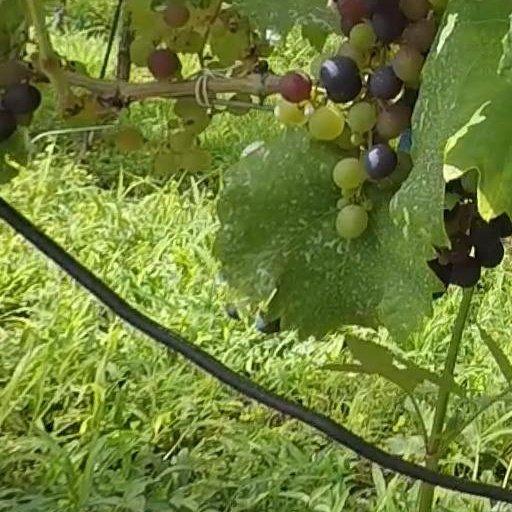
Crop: grape